Dougie Payne

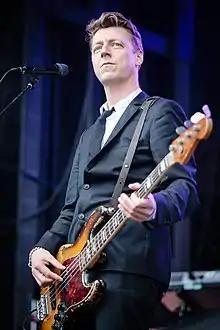
Payne performing in 2018

Douglas Payne (born 14 November 1972) is a Scottish musician who is the bassist and backing vocalist of the rock band Travis.